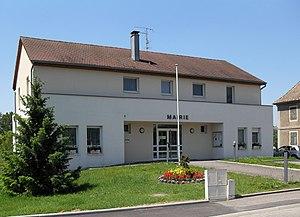
La mairie de Saint-Bernard
Saint-Bernard est une commune de la couronne périurbaine de Mulhouse située dans le département du Haut-Rhin, en région Grand Est.